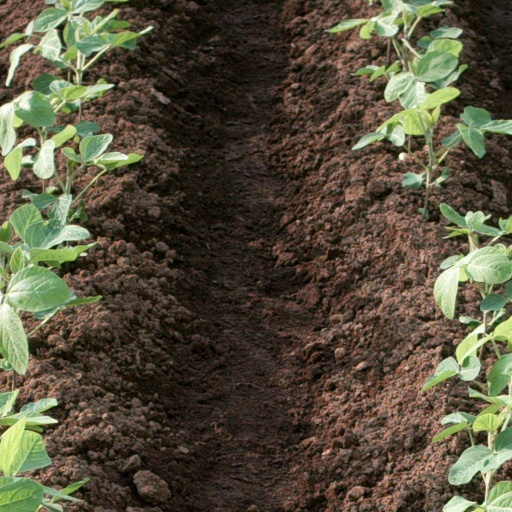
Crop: soybean